Lambertville House

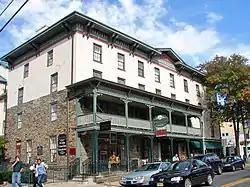

The Lambertville House is a historic building located at 32 Bridge Street in the city of Lambertville in Hunterdon County, New Jersey, United States. The stone section was built in 1812 by Captain John Lambert. It was added to the National Register of Historic Places on September 6, 1978, for its significance in architecture, commerce, and communications. It was listed as a contributing property of the Lambertville Historic District on June 30, 1983. Today, it is a hotel with restaurant and business meeting rooms.